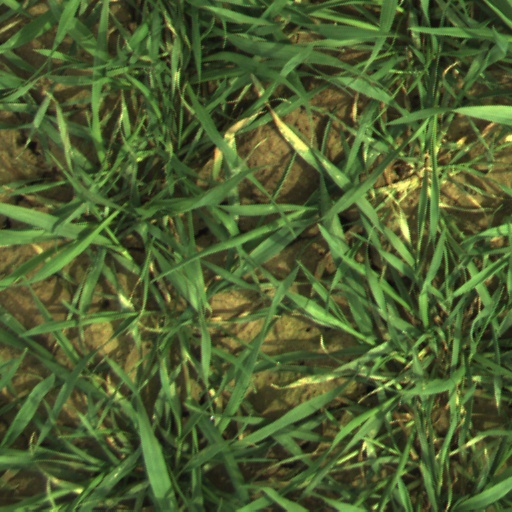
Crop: wheat